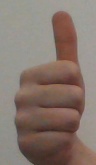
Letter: aleff